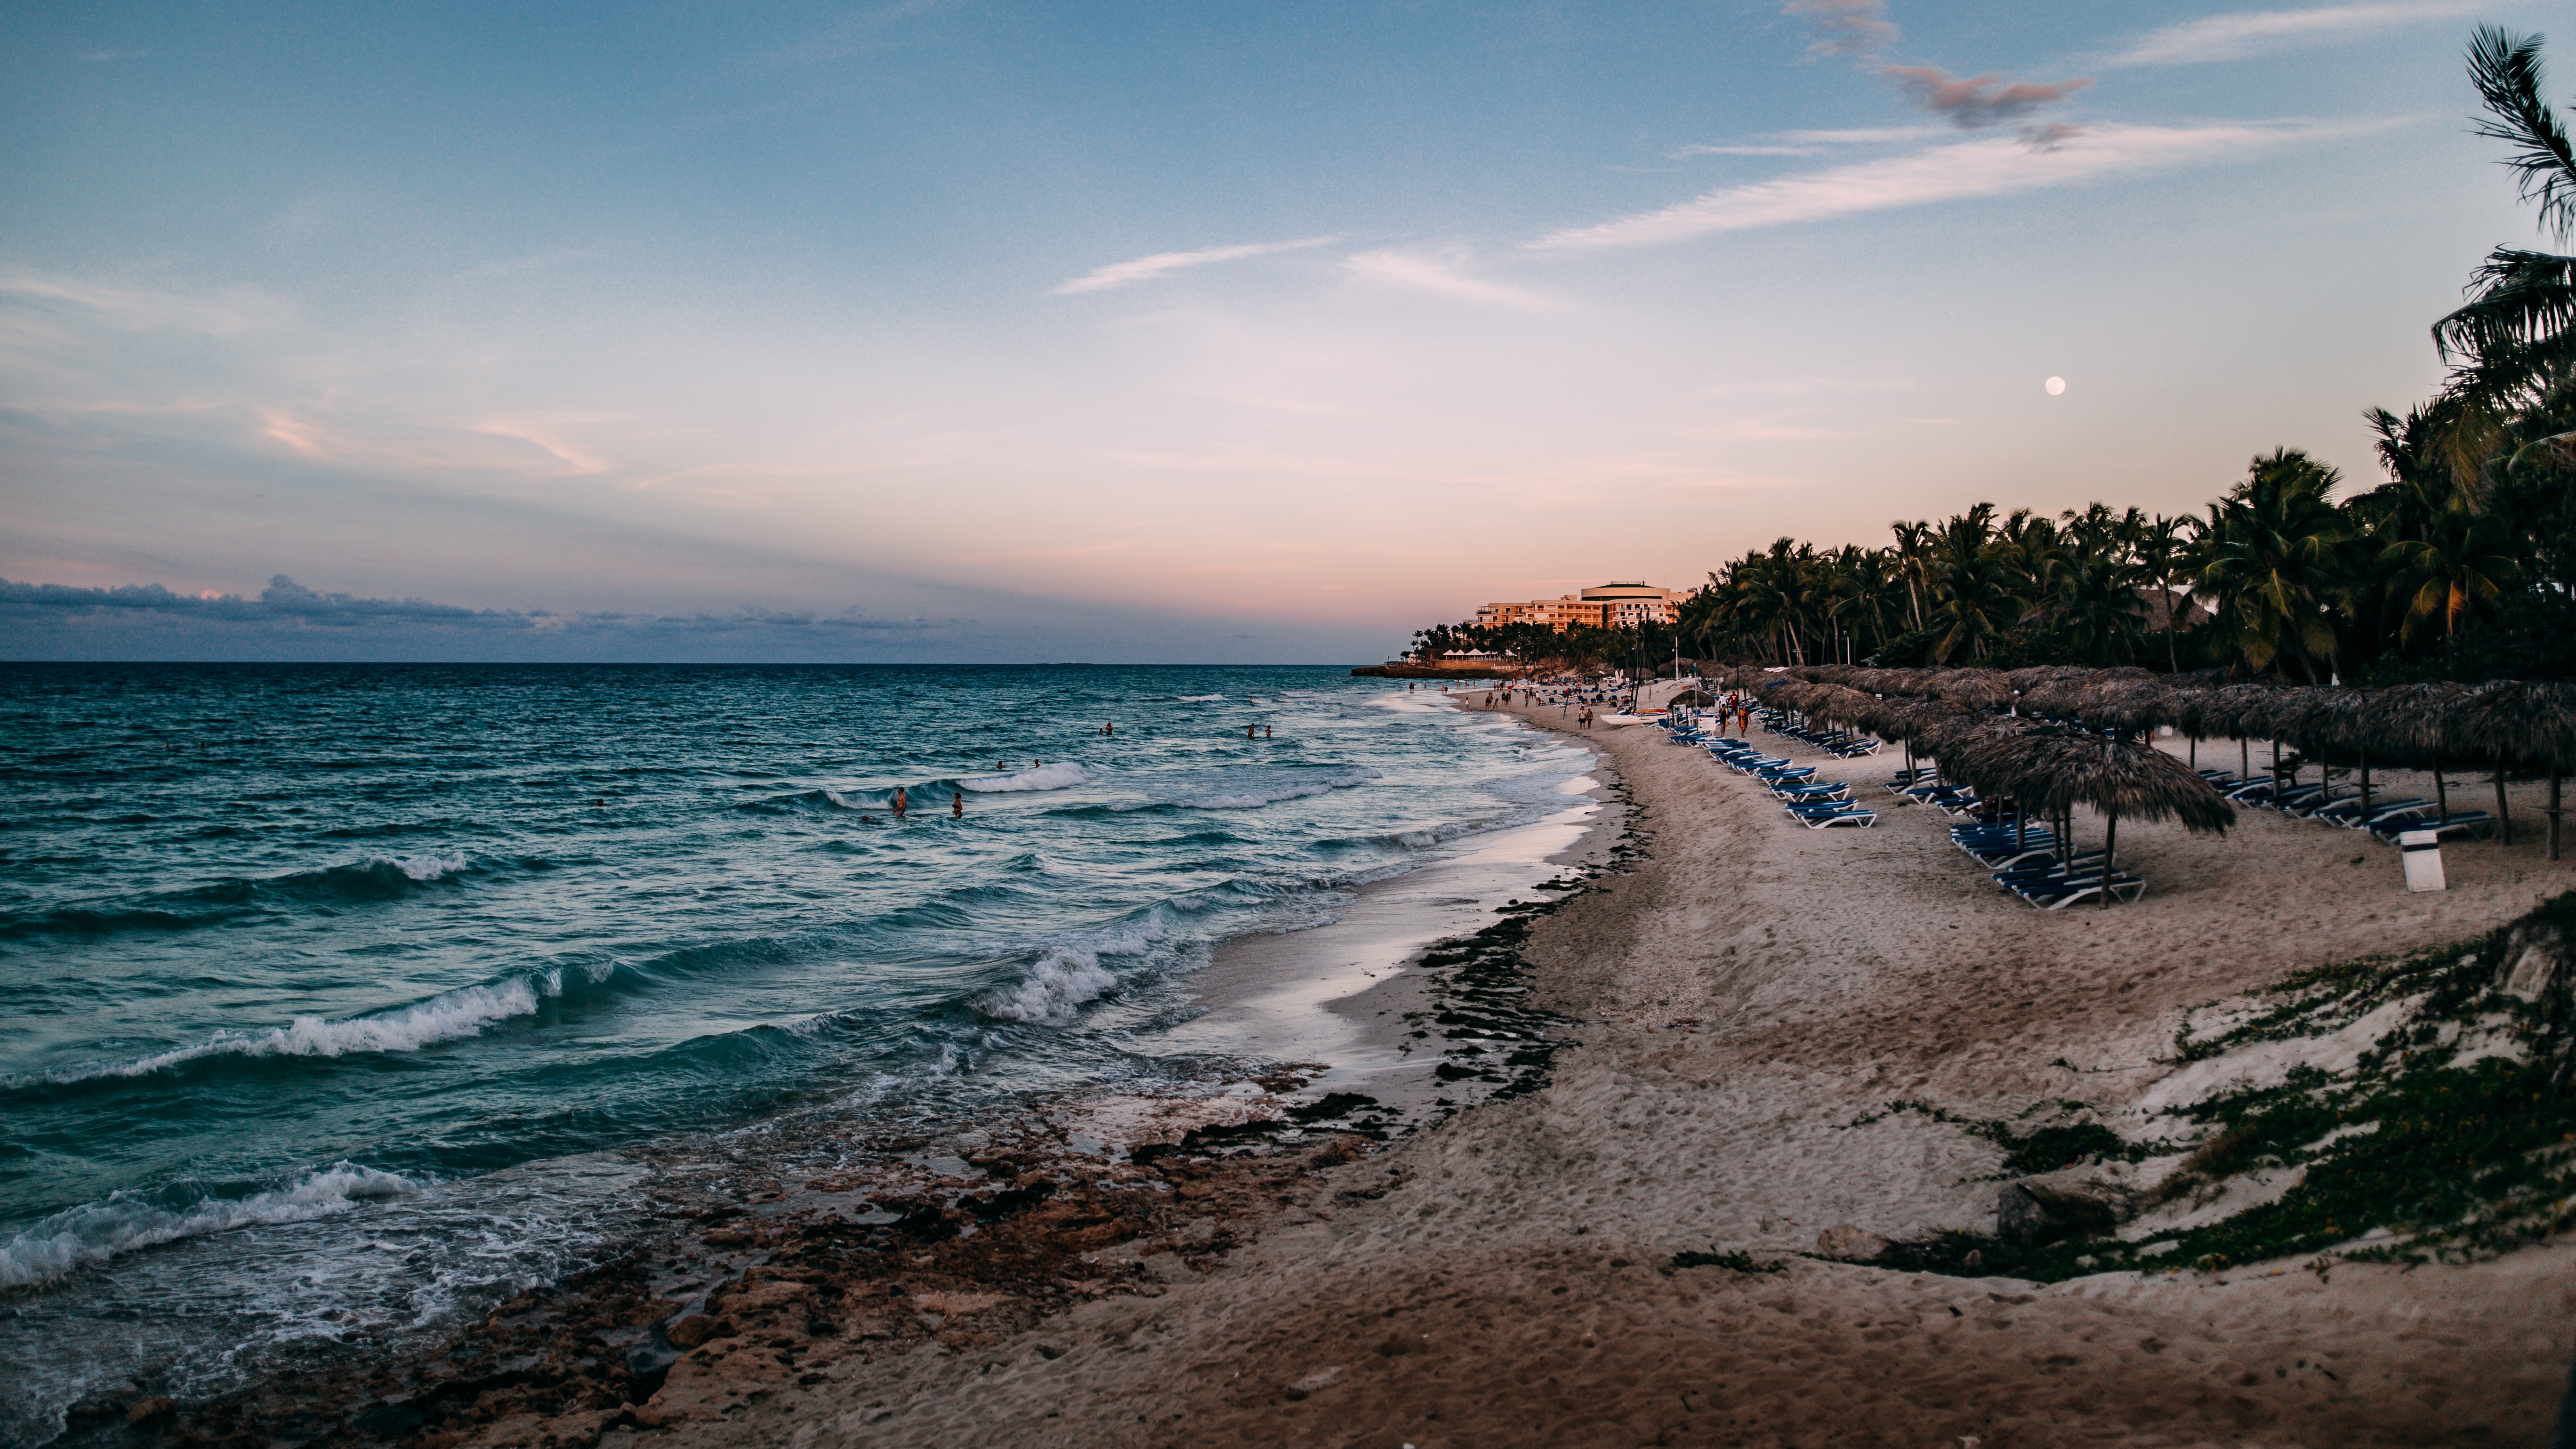
body of water, sky, beach, sea, shore, coast, ocean, cloud, water, natural landscape, natural environment, coastal and oceanic landforms, wave, vacation, horizon, tree, morning, wind wave, mountain, bay, summer, tropics, sand, calm, landscape, tourism, rock, evening, headland, meteorological phenomenon, tide, sunset